Sakthan Thampuran

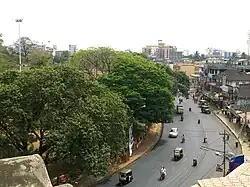
A bird's view of Swaraj Round which was built by Sakthan Thampuran

The modern day town of Thrissur owes its origin to Sakthan Thampuran. The reason for his love of the town was because his two wives were both born here. They belonged to the "Kuruppath" and "Karimpatta" families of Thrissur. Sakthan Thampuran transferred his capital from Thrippunithura to Thrissur to found the city. He cleared the teak forests around the Vadakkunnathan Temple and developed the Thekkinkadu Maidan, which is now at the heart of the city. After clearing the forest, he built a circular concrete road now known as Swaraj Round.